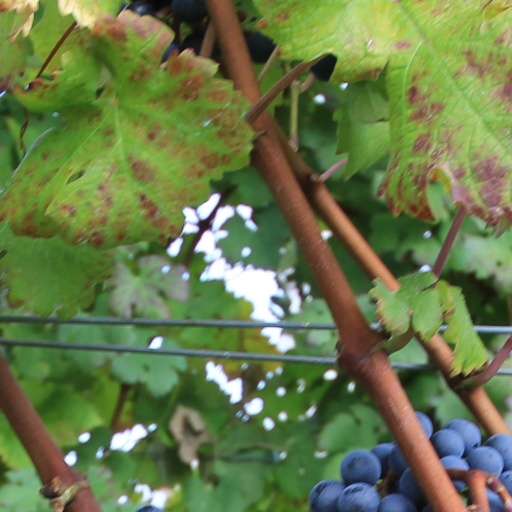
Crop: grape